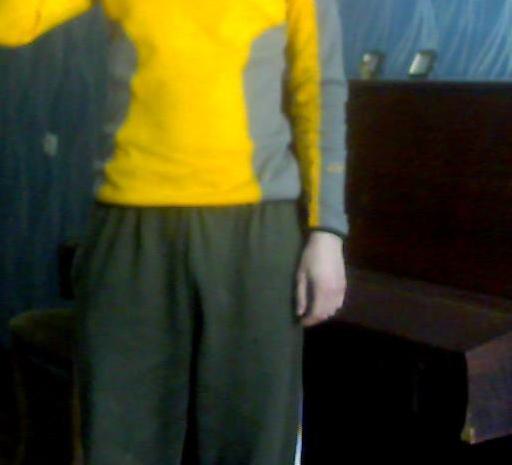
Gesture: no_gesture